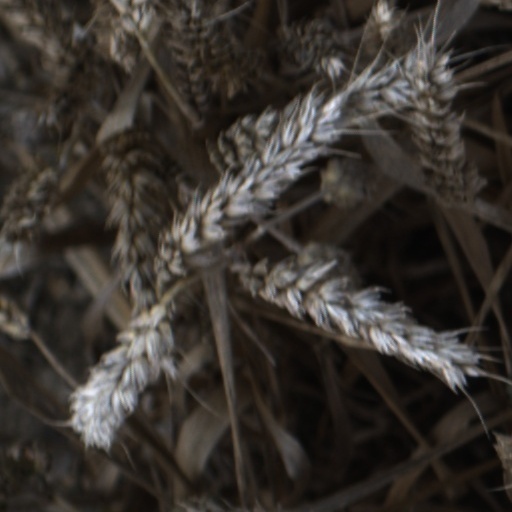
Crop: wheat